Romin Madinov

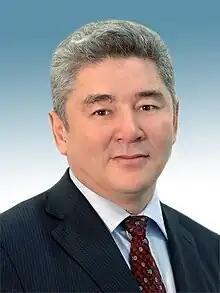

Romin Rizuly Madinov ("Romin Rizūly Madinov") (born 22 October 1961) is a Kazakh politician who served as a member of the Mazhilis from 1999 to 2016 and was a Chairman of the Agrarian Party from 1999 until it was merged with the Otan party in 2006.